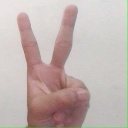
अक्षर: क